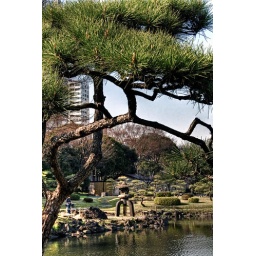
Stone lantern and Japanese pine tree in Kyu-Shibarikyu Gardens, Hamamatsucho, Tokyo.